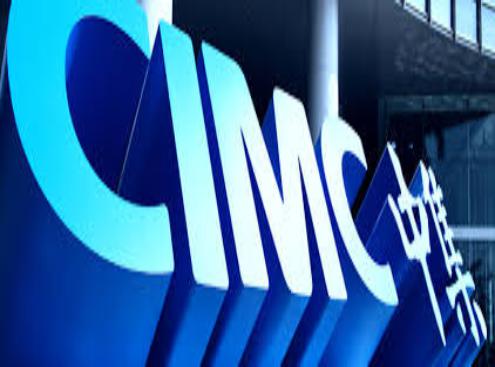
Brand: Cimc-1
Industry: Transportation